Silver Reef, Utah

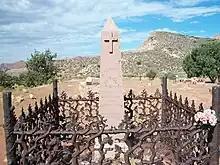
The grave of Henry Clark in the Catholic Cemetery

Although it had good relations with other towns, Silver Reef had the usual labor disputes between mining camp wage laborers and mine owners. After a major dispute with the Stormont Mining Company, the Silver Reef Miners Union was formed to support wages. Gambling, prostitution, and shootouts were also commonplace. One shootout involved Town Marshal Johnny Diamond and mine guard Jack Truby. Tensions between Diamond and Truby temporarily shut down the Kinner mine. Truby was hired by Colonel Enos Wall, foreman and owner of the Kinner, to guard the mine until told otherwise. Diamond went to the Kinner mine to serve the closure warrant, but Truby refused to allow Diamond into the mine, and forced Diamond to leave the property immediately.